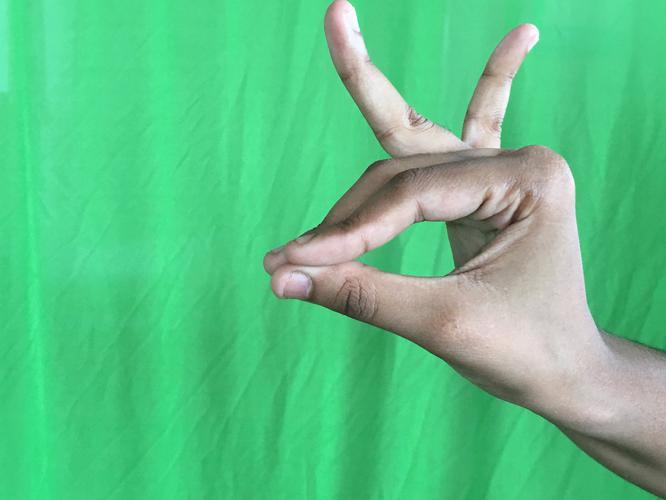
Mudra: Katakamukha_1
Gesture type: single_hand